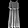
Label: Dress